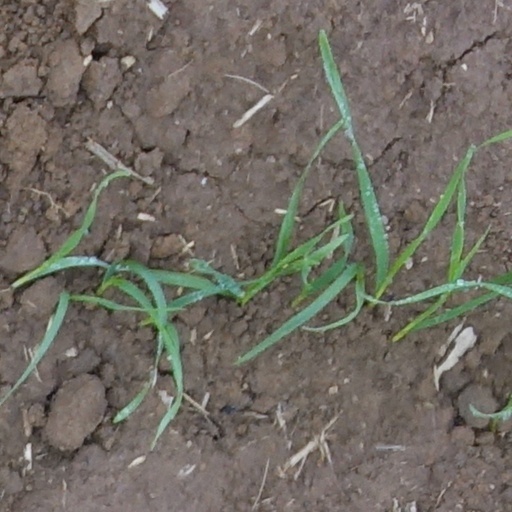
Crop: wheat